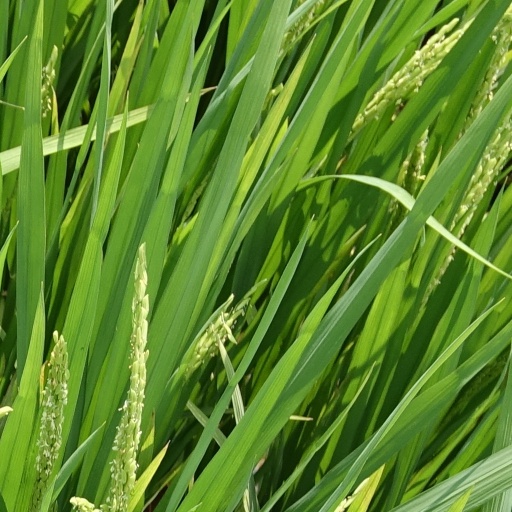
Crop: rice